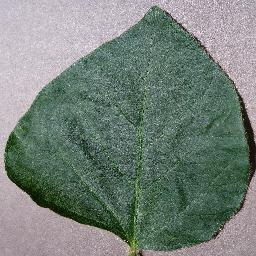
Label: Soybean___healthy